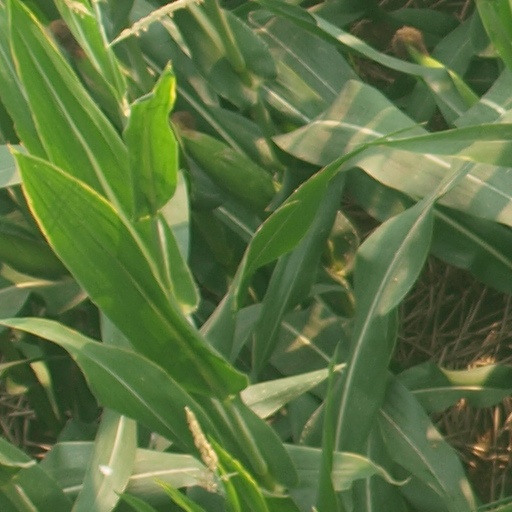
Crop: maize; corn